Henry Ward Beecher

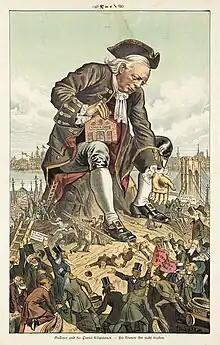
Beecher as "Gulliver" (1885)

Henry Ward Beecher became involved in many social issues of his day, most notably abolition. Though Beecher hated slavery as early as his seminary days, his views were generally more moderate than those of abolitionists like William Lloyd Garrison, who advocated the breakup of the Union if it would also mean the end of slavery. A personal turning point for Beecher came in October 1848 when he learned of two escaped young female slaves who had been recaptured; their father had been offered the chance to ransom them from captivity, and appealed to Beecher to help raise funds. Beecher raised over two thousand dollars to secure the girls' freedom. On June 1, 1856, he held another mock slave auction seeking enough contributions to purchase the freedom of a young woman named Sarah.